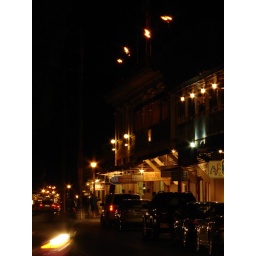
front street maui just after dark, in front of oyster bar and BJ's.